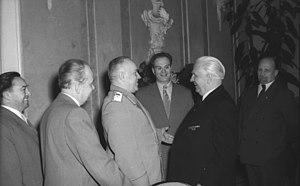
Gueorgui Konstantinovitch Joukov, né le 1ᵉʳ décembre 1896 et mort le 18 juin 1974, est un militaire et homme politique russe, puis surtout soviétique. D'abord sous-officier dans l'Armée impériale russe pendant la Première Guerre mondiale, il devient officier de l'Armée rouge et du Parti lors de la guerre civile. Il monte progressivement en grade pendant l'entre-deux-guerres jusqu'à ce que Joseph Staline le nomme chef de l'État-Major général en janvier 1941.